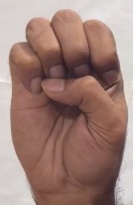
ASL sign: E